Liverpool, Southport and Preston Junction Railway

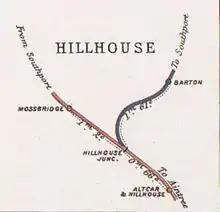
Railway Junctions Diagram of Hillhouse Junction

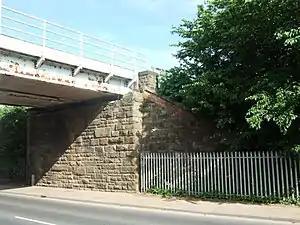
Site of Butts Lane Halt

The Liverpool, Southport and Preston Junction Railway was formed in 1884, and totaled 7 miles. In 1897 it became part of Lancashire and Yorkshire Railway, and on 1 May 1901, its northern terminus switched from to .